Timor-Leste national football team

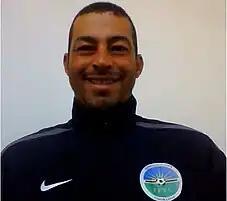
Emerson Alcântara lead East Timor to a 5–1 victory over Cambodia in their first-ever win in 2012.

On 5 October 2012, Timor-Leste won their first international match in a 5–1 victory against Cambodia with goals coming from Murilo de Almeida who scored a brace, Adelino Trindade and Alan Leandro. On 9 October 2012, the team won another match against Laos in the qualification round as Murilo de Almeida scored a penalty at 43' minutes of the first half of the match. Later Adelino Trindade extended the Timorese advantage with a header early in the second half and then Alan Leandro added the third goal on the 83rd minute. After winning the second match against Laos, head coach Emerson Alcântara stated "This is a win for the people of East Timor. They had to wait a long time for our team to win their first match in this competition but now we have two wins and this was an important victory for Timor-Leste. "I think that about 70 percent of people in Timor Leste are poor so it is very important to get this result for them because they love football and the people can get confidence and take pride in this result. It is very important for us to motivate our people and to help to change their lives." With a win needed in the final fixture, Timor-Leste subsequently lost to Brunei 2–1 and finished in third place in the group, one point away from runners-up of the group, Laos as they went on to qualify for the 2012 AFF Championship. In the 2014 AFF Championship qualification, Timor-Leste secured a victory against Brunei winning them 4–2 in the process. In the next match, they caused an upset to Myanmar on 14 October 2014 which ended up in a goalless draw but that wasn't enough as Timor-Leste didn't make it to the 2014 AFF Championship.